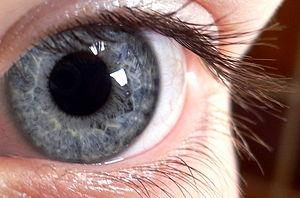
La couleur des yeux est un caractère polygénique qui est principalement déterminé par la quantité et le type de pigments présents dans l'iris de l'œil.